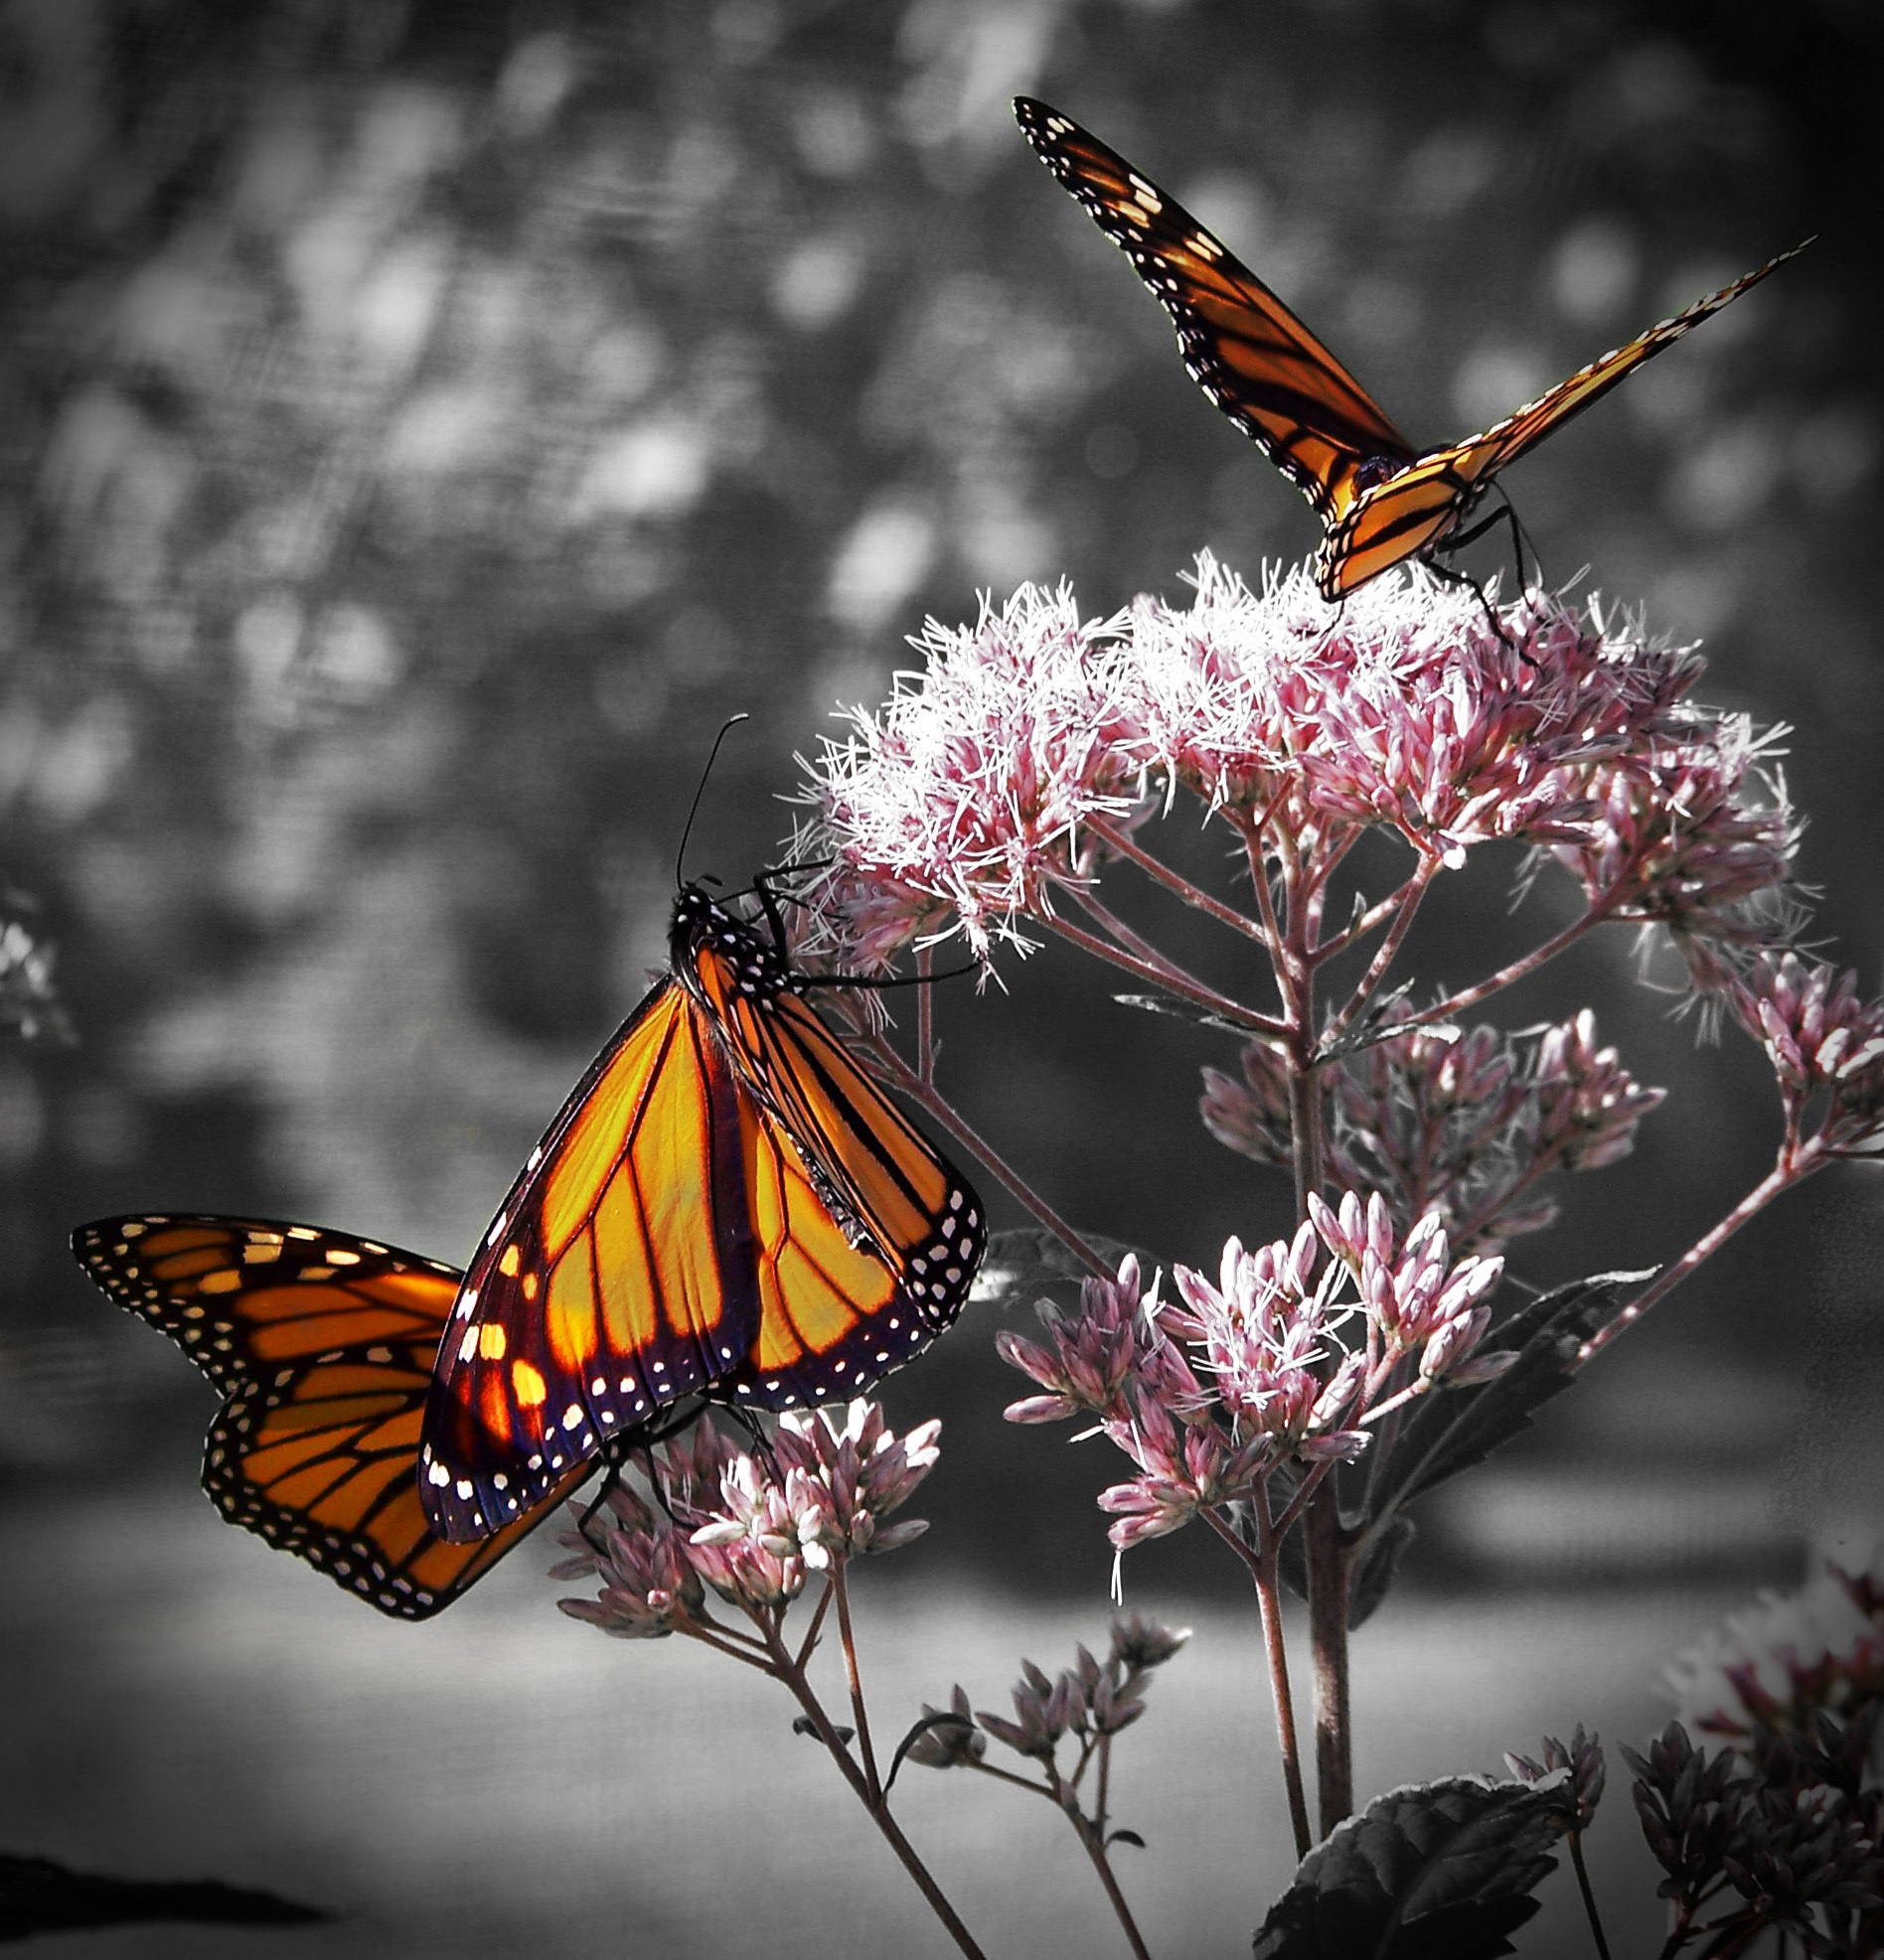
branch, plant, flower, insect, butterfly, fauna, invertebrate, monarch, monarch butterfly, macro photography, arthropod, forest flower, pollinator, moths and butterflies